Column of Justinian

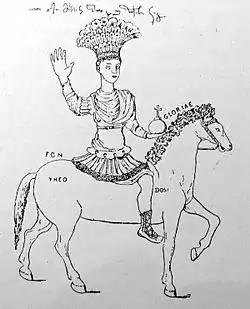
Contemporary drawing of the equestrian statue of Justinian (1430). Notice the inscription "THEO DOSI", which points to its probable re-use from an earlier monument.

By the 15th century, the statue, by virtue of its prominent position, was actually believed to be that of the city's founder, Constantine the Great. Other associations were also current: the Italian antiquarian Cyriacus of Ancona was told that it represented Heraclius. It was therefore widely held that the column, and in particular the large "globus cruciger", or "apple", as it was popularly known, represented the city's "genius loci". Consequently, its fall from the statue's hand, sometime between 1422 and 1427, was seen as a sign of the city's impending doom. Pierre Gilles, a French scholar living in the city in the 1540s, gave an account of the statue's remaining fragments, which lay in the Topkapi Palace, before being melted to make cannons: